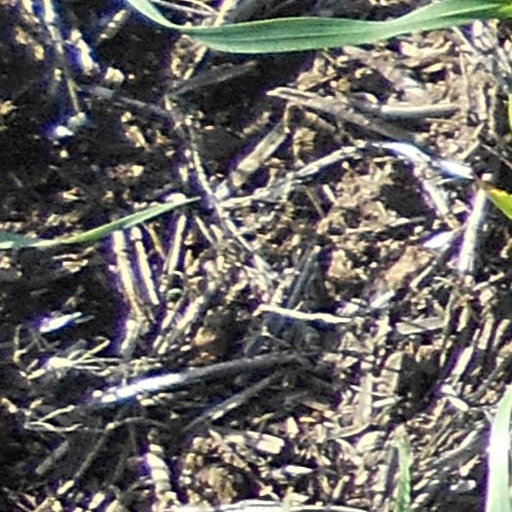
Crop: wheat